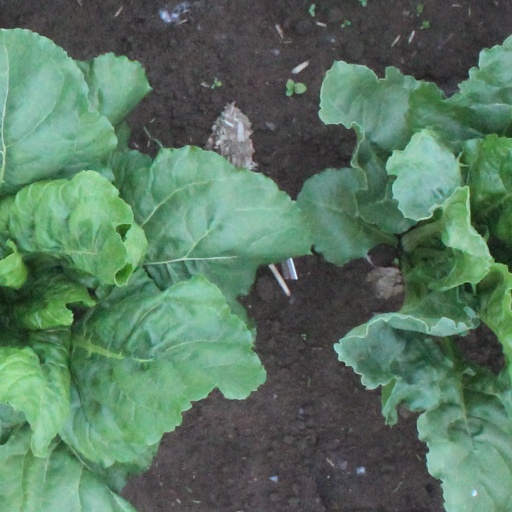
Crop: sugar beet